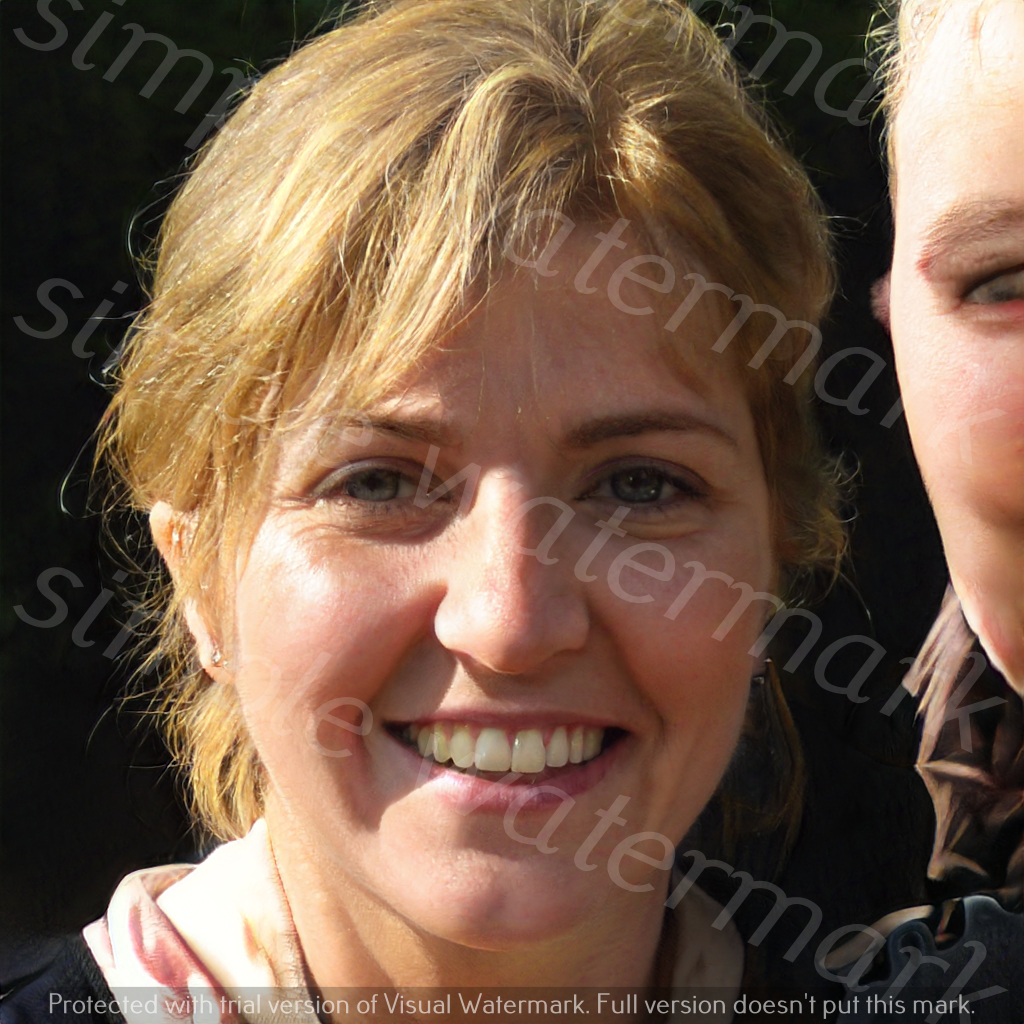
Label: Watermark